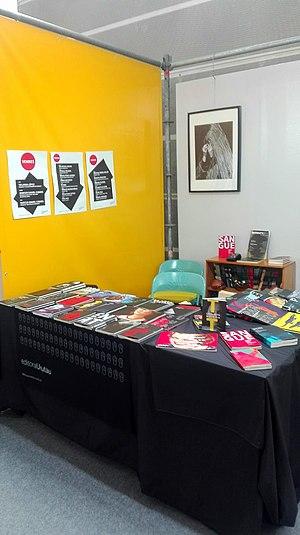
Culturgal est la Foire des Industries Culturelles de Galice, qui se tient tous les ans dans la ville de Pontevedra fin novembre ou début décembre. Cette foire est née dans le but de promouvoir, de soutenir et de renforcer l'action culturelle qui se déroule en Galice et, également, de faire connaître la valeur sociale et économique de cette action culturelle.